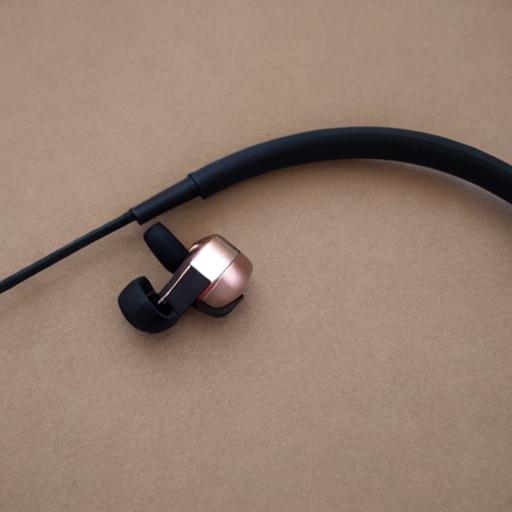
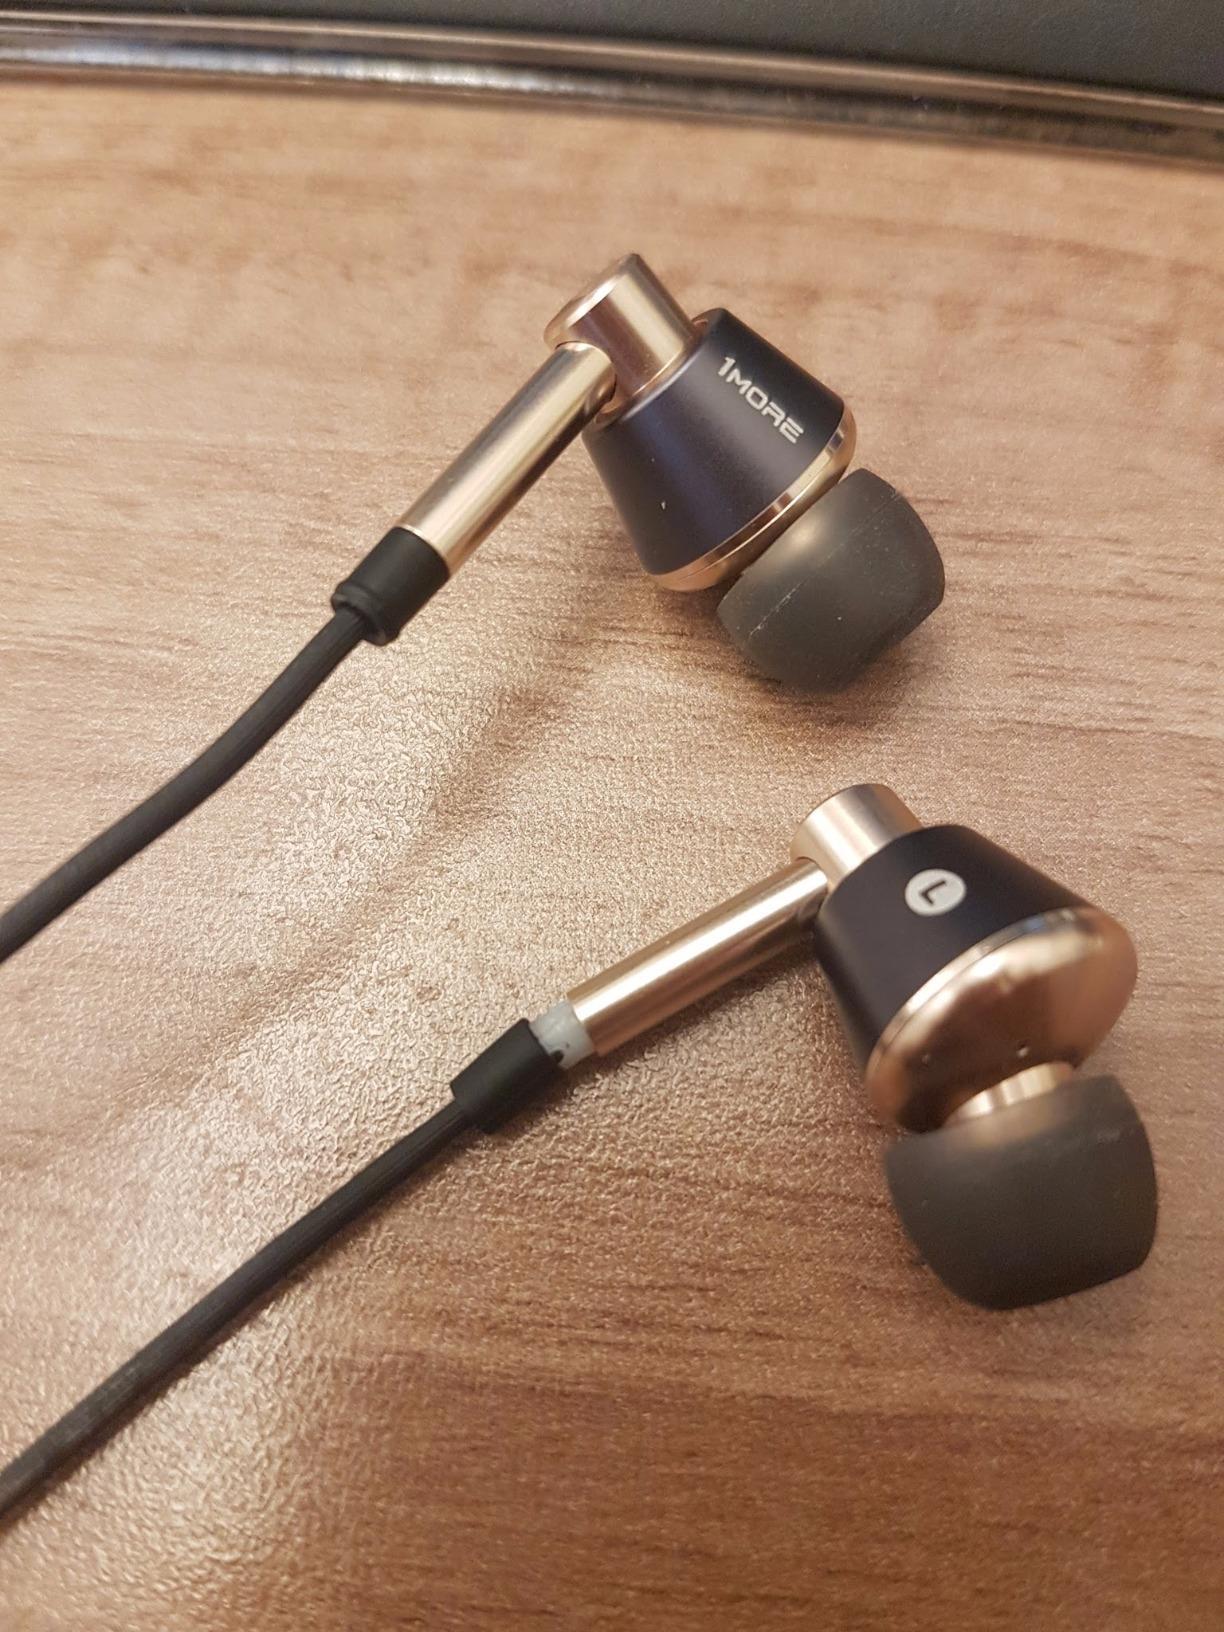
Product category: headphones
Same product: no